2009 Leeds refuse workers' strike

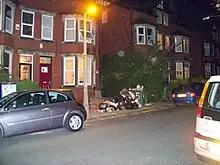
Consequences of the strike in Headingley

On 7 September 2009, refuse workers in the City of Leeds, West Yorkshire, England, began an eleven-week strike in protest of pay cuts in a revised pay scheme proposed by Leeds City Council. The council reached a settlement with the unions representing the city's refuse workers, with pay cuts being retained but reduced.